Ski Association of Slovenia

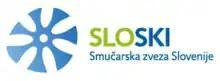
Logo.

The Ski Association of Slovenia (SZS), also known by its brand name SLOSKI, is the main organization devoted to skiing sports in Slovenia. Headquartered in Ljubljana, it represents Slovenia in the International Ski and Snowboard Federation (FIS), and is a member of the Olympic Committee of Slovenia.